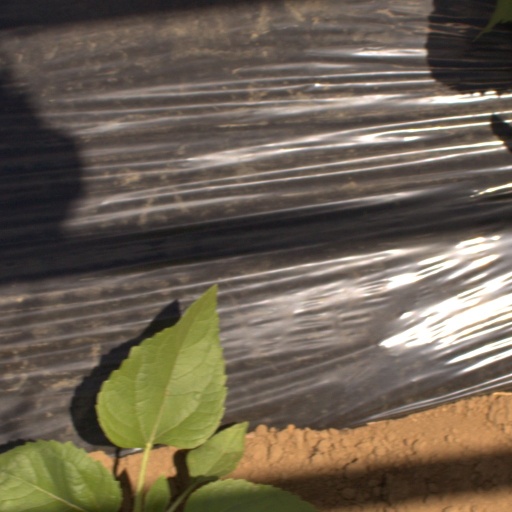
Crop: Jerusalem artichoke